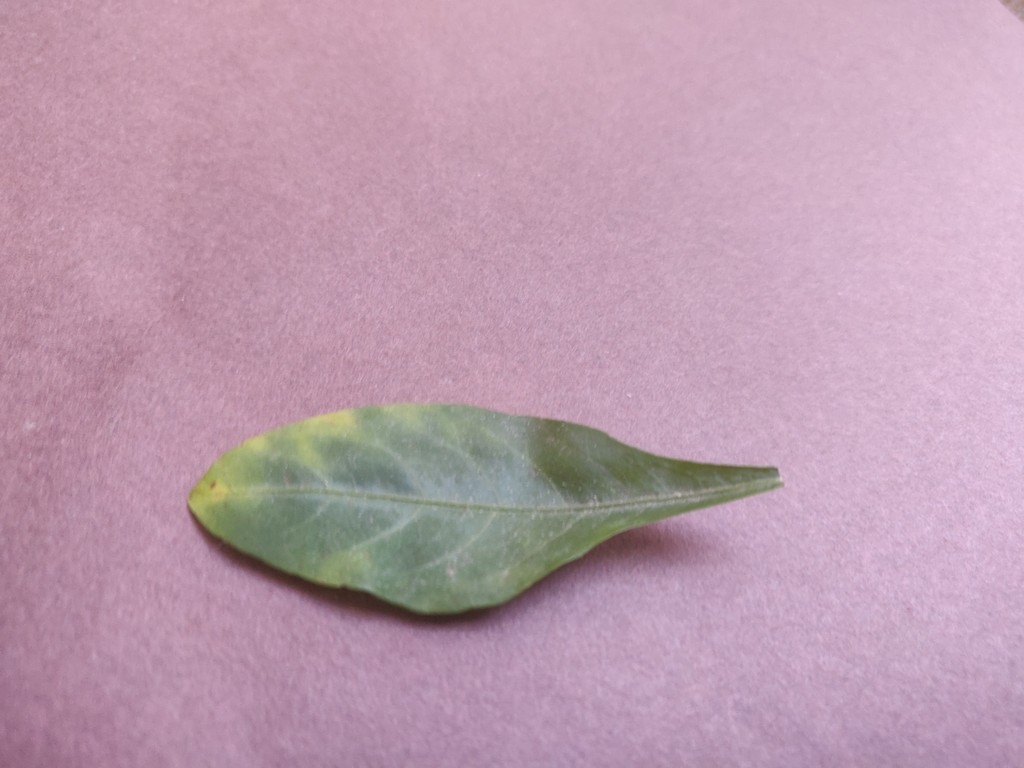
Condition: Unhealthy
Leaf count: single
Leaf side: front